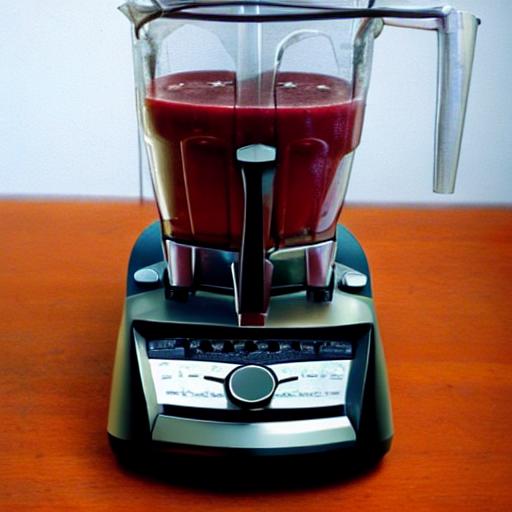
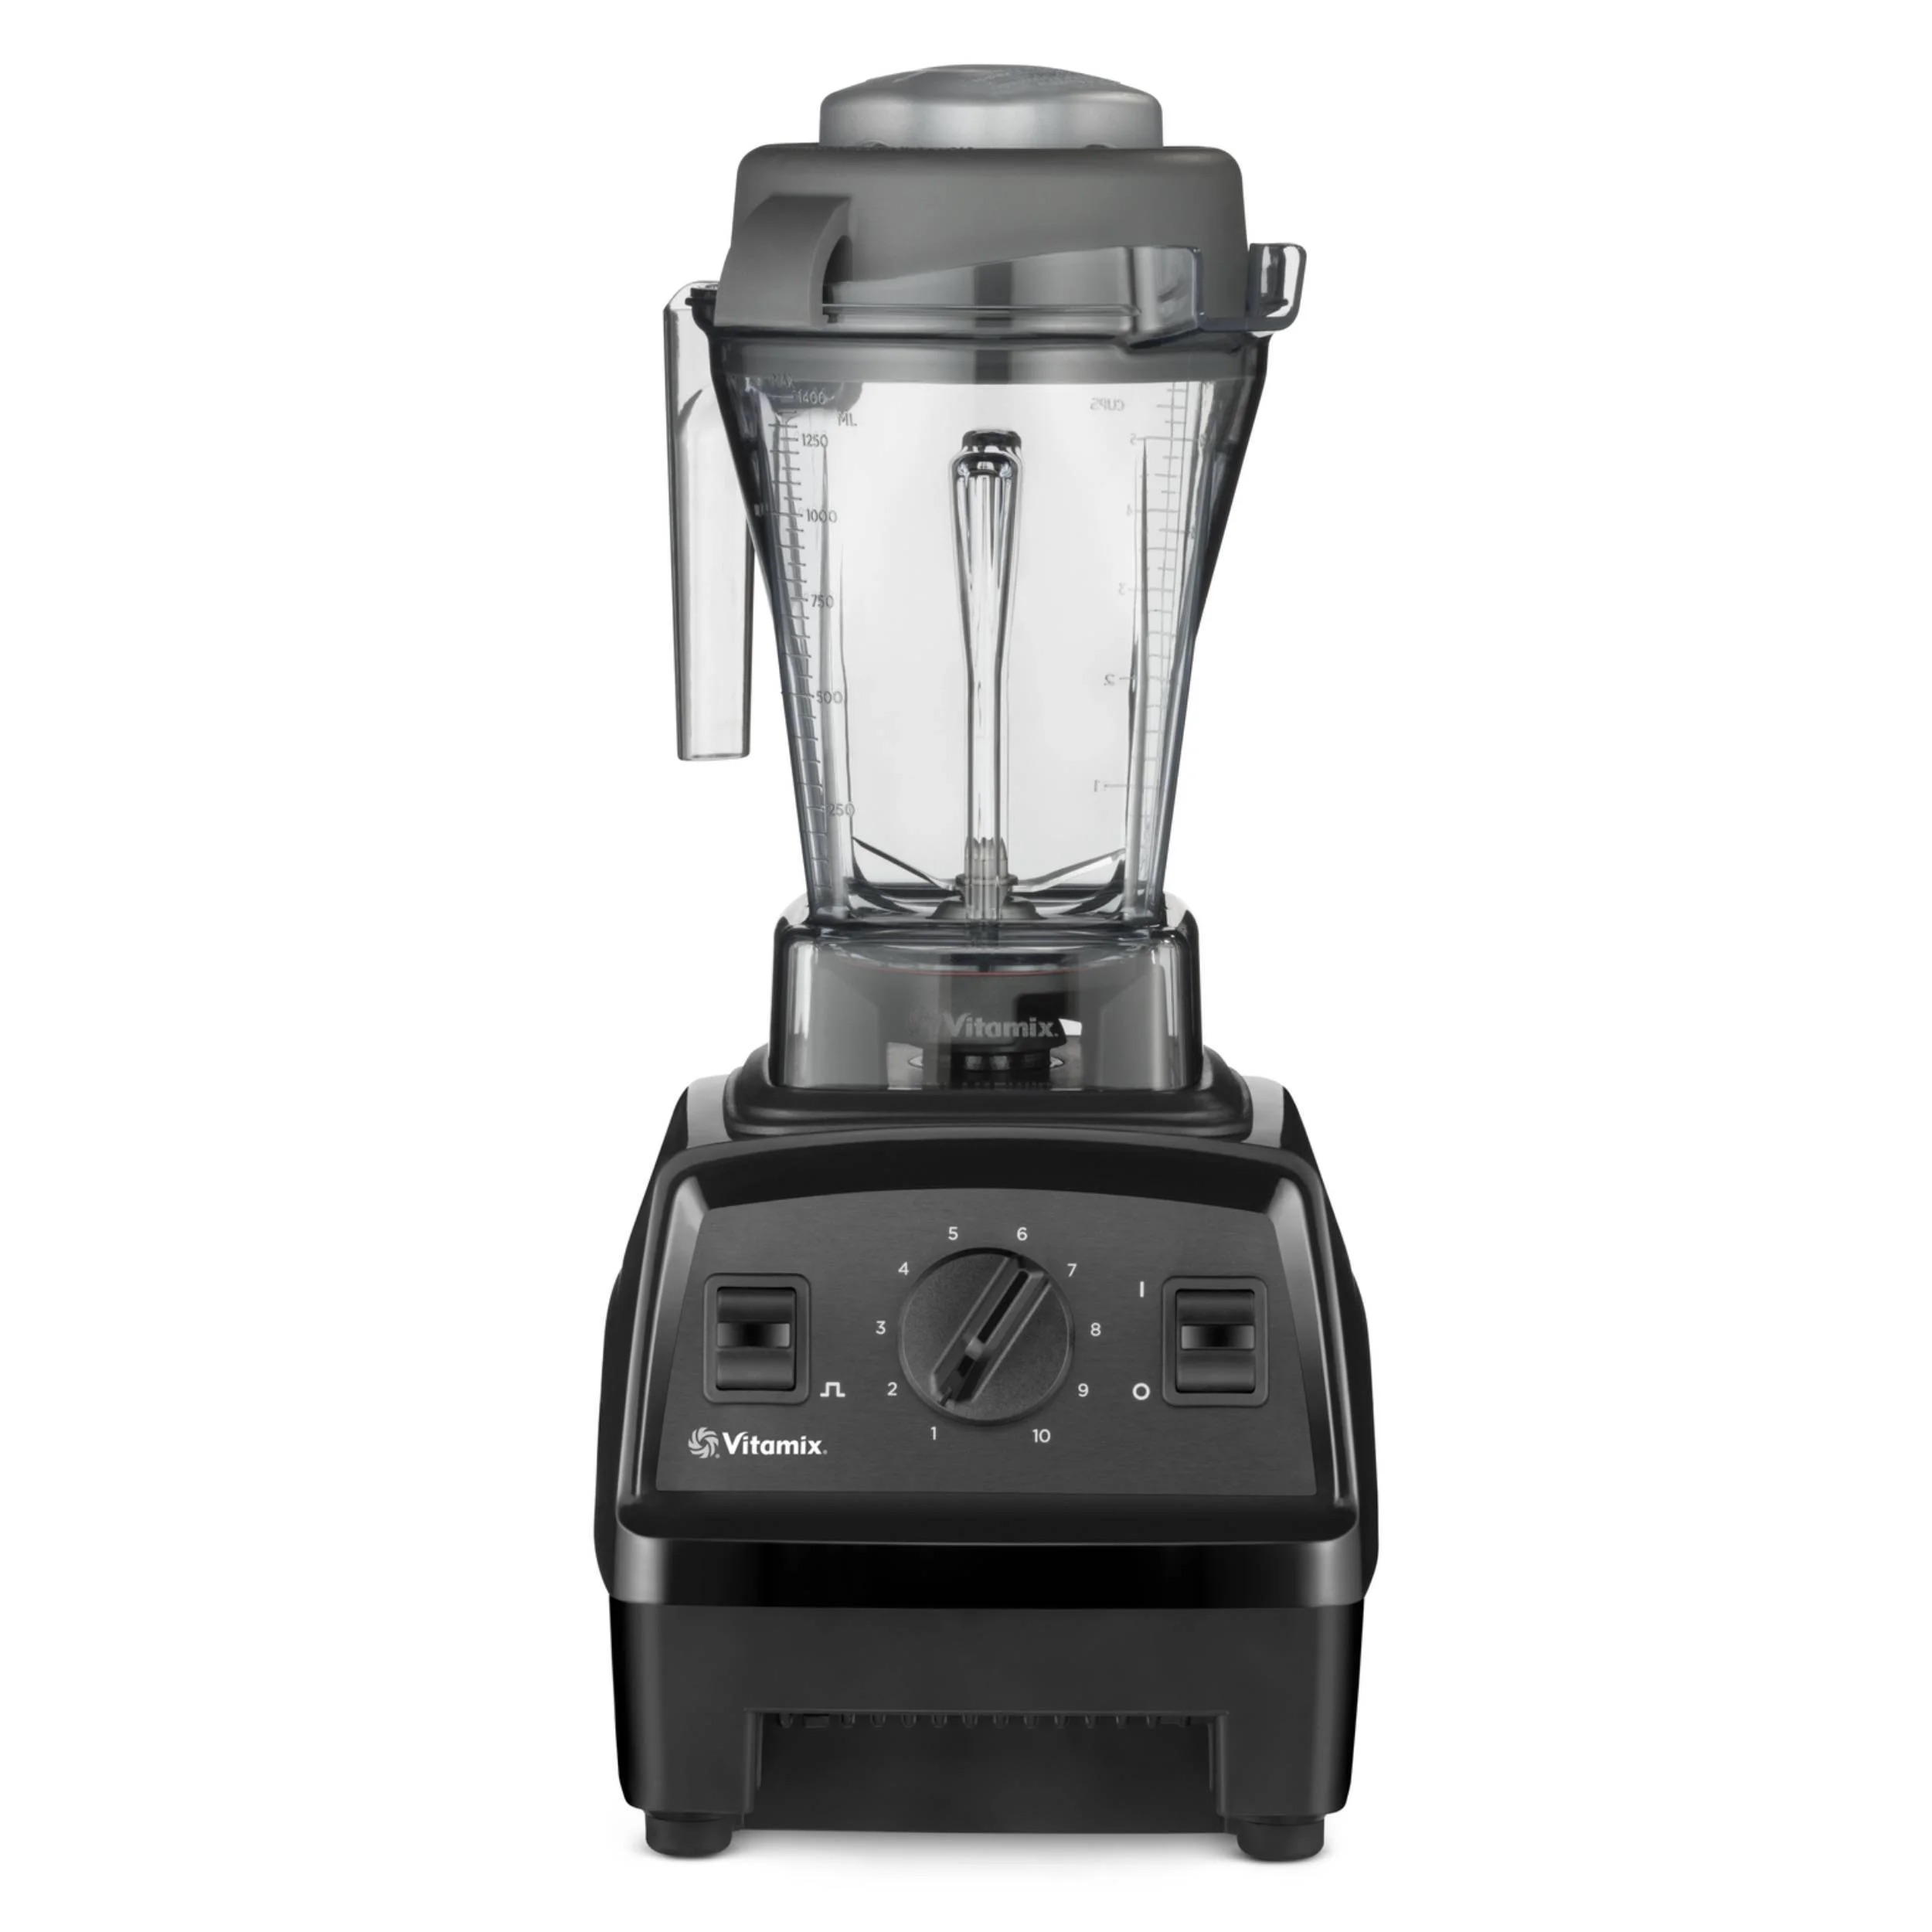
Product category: items_blender
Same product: no